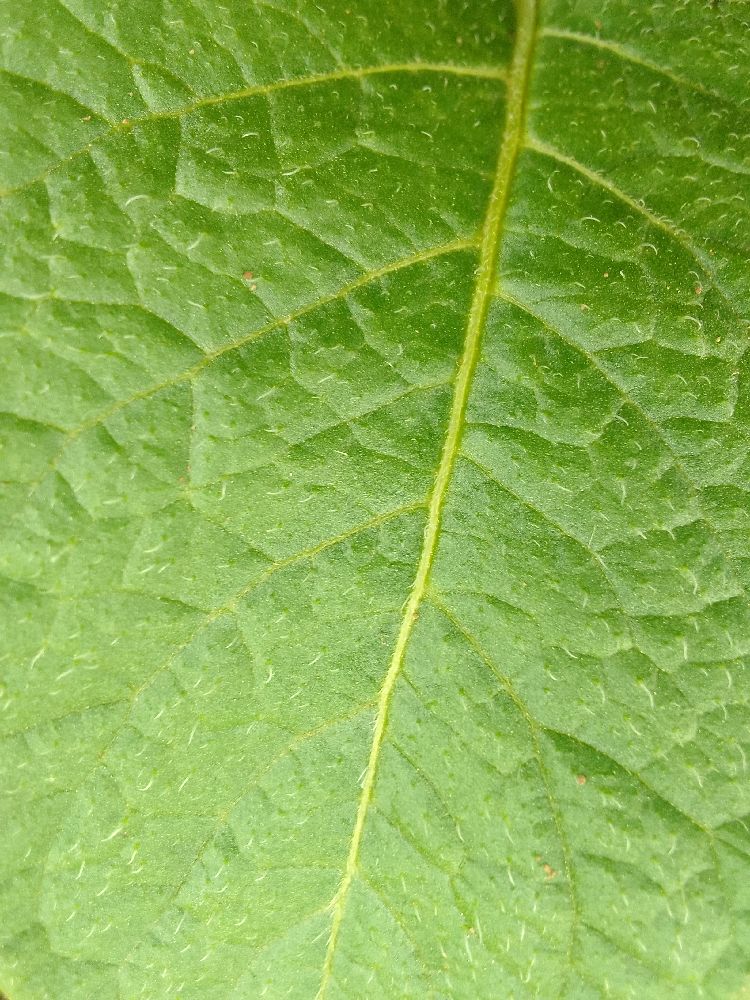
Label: Healthy